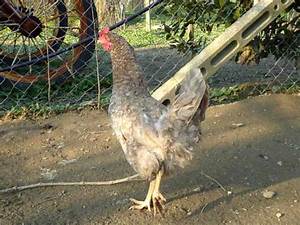
Label: chicken